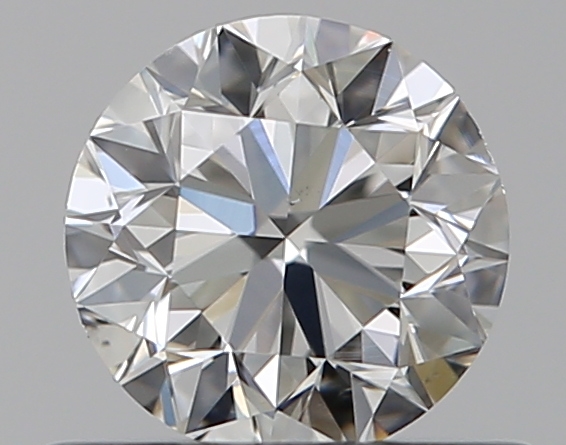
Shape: round
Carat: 0.5
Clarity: VS2
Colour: H
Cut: VG
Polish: EX
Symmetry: EX
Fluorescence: N
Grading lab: GIA
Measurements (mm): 4.92 x 4.95 x 3.19